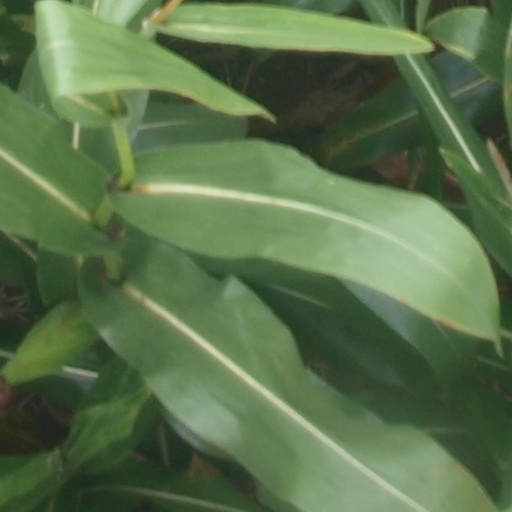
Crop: maize; corn